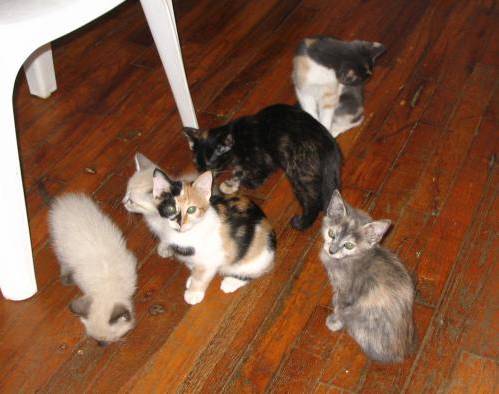
Label: cat